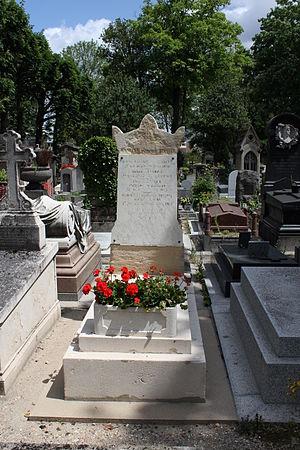
Sépulture de Pierre Lenoir (1879-1953), statuaire
Pierre Lenoir, né le 23 mai 1879 à Paris, et mort dans la même ville le 9 septembre 1953, est un sculpteur français.